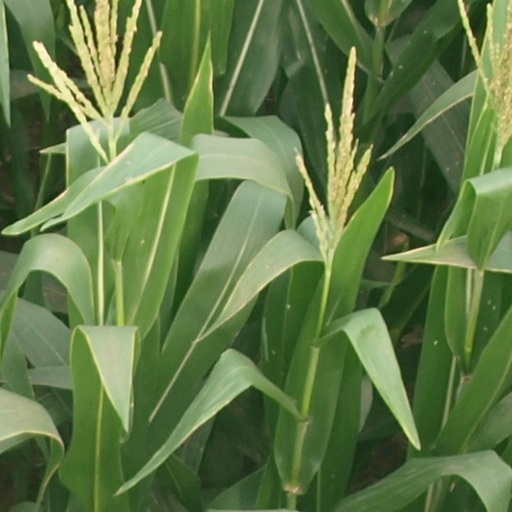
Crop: maize; corn